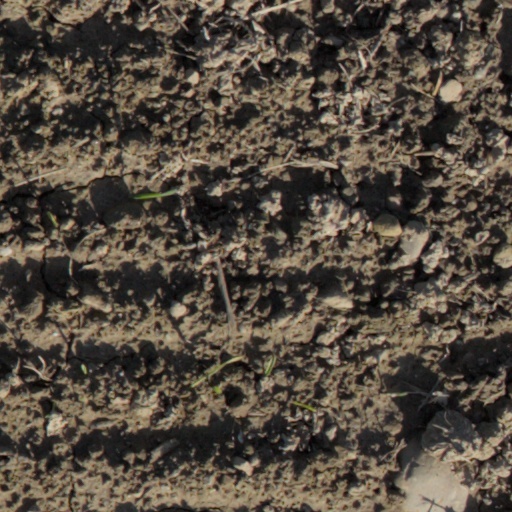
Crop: wheat